Saint-Charles-Borromée

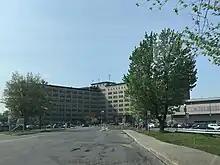
Lanaudière Regional Hospital

The Health and Social Services centre of Northern Lanaudiere (CSSSNL), commonly known as the CHRDL (Lanudiere Regional Hospital Center), is the regional hospital serving the northern part of Lanaudiere. It is situated in the southern part of Saint-Charles-Borromee.